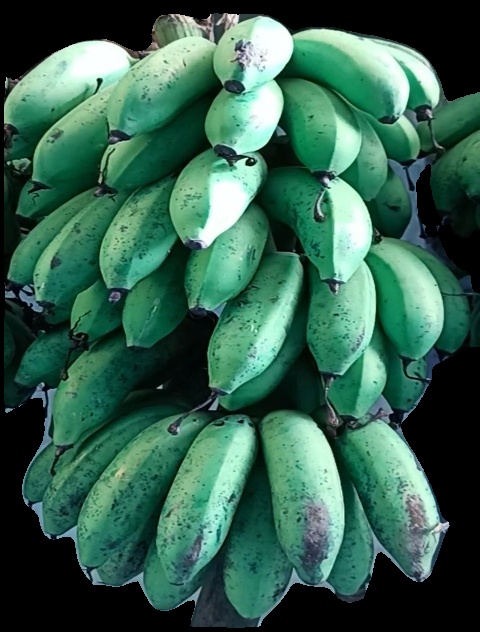
Variety: rasbale
Grade: grade2